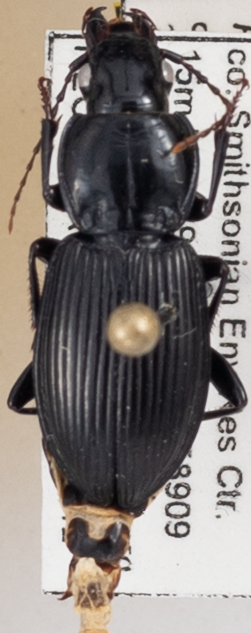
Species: Pterostichus stygicus
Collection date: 2023-09-12
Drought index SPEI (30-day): -0.39
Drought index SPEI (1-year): -0.39
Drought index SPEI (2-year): -0.1